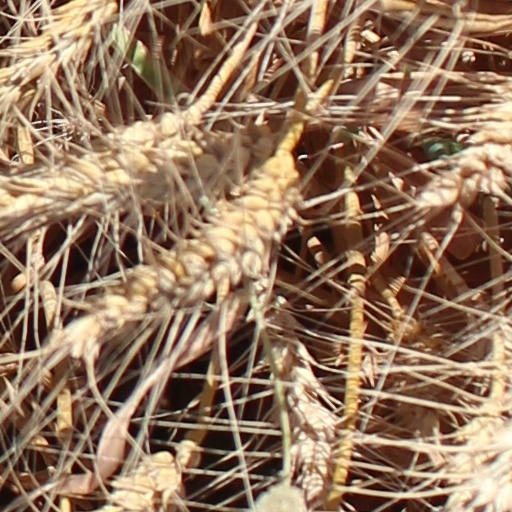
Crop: wheat